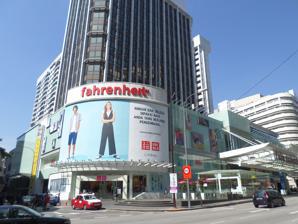
Building: Fahrenheit 88
Country: Malaysia
Year built: 2010
Shopping mall in Bukit Bintang, Kuala Lumpur, Malaysia Fahrenheit 88 华氏/飞轮海88 Location 179 Jalan Gading, Bukit Bintang , Kuala Lumpur , Malaysia Coordinates 3°08′51″N 101°42′45″E / 3.1475°N 101.7125°E / 3.1475; 101.7125 Opening date 8 August 2010 ; 14 years ago ( 2010-08-08 ) Previous names KL Plaza Management Kuala Lumpur Pavilion Sdn Bhd Owner Makna Mujur Sdn Bhd, a subsidiary of Pavilion International Development Fund Ltd No. of stores and services 280 Total retail floor area 300,000 square feet (28,000 m 2 ) No. of floors 5 + 3 lower grounds Public transit access KG18A Bukit Bintang MRT station MR6 Bukit Bintang Monorail station Website www .fahrenheit88 .com Fahrenheit 88 (previously known as KL Plaza ) is a shopping centre in Bukit Bintang , Kuala Lumpur , Malaysia. The Fahrenheit 88 building reopened in August 2010 after extensive renovation. Management and leasing of the shopping centre are handled by the same company that manages the Pavilion Kuala Lumpur shopping centre. History Main entrance Interior The Fahrenheit 88 building was previously known as KL Plaza (shopping centre) and owned by Berjaya Leisure Berhad, a company of the Berjaya Group . One of the Malaysian outlets of French department store chain Printemps was located here. Earlier the outlet wanted to discontinue its operations at KL Plaza in September 1986 due to the lack of long-term viability. Mun Loong had its flagship outlet at KL Plaza, opened in 1987. Occupying a space of 90,000 square feet (8,400 m 2 ), the outlet closed in mid-1996 due to Mun Loong being "unfavourable" with the new terms of KL Plaza's lease renewal. In 2007, Berjaya Group disposed of the KL Plaza building for a total consideration of RM470 million to the Pavilion Group. The sale consisted of the 5-storey shopping podium for RM425 million and 59 units of flats located on top of the shopping centre for RM45 million. In early 2010, a publicity exercise was embarked by the Pavilion team, with major local press reporting on the rebranding of the building as Fahrenheit 88, a name reflecting the average temperature in Malaysia (31.1 C). Building renovation works, already underway at that time and reportedly to cost RM100 million, were intended to entirely change the interior and exterior of the old and outdated building, with entrances repositioned and glass facades added, allowing ample natural light to illuminate the interior. See also List of shopping malls in Malaysia References